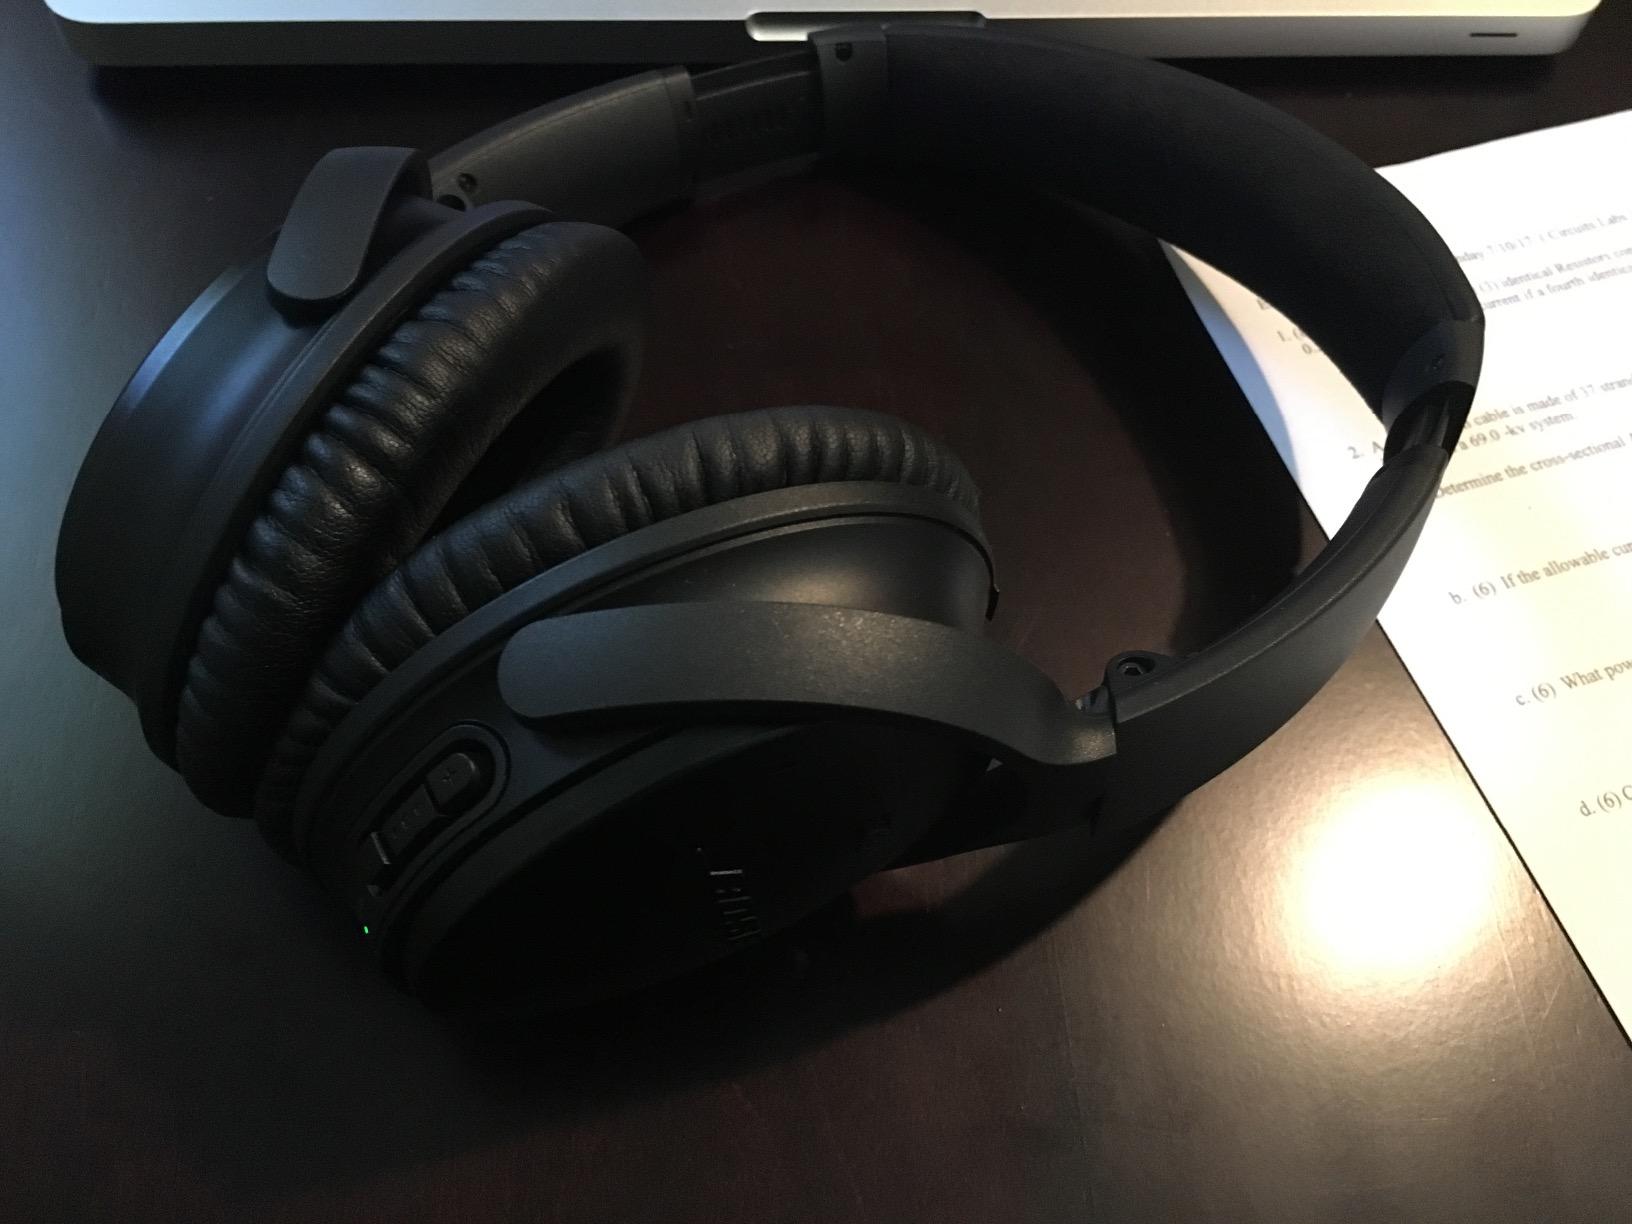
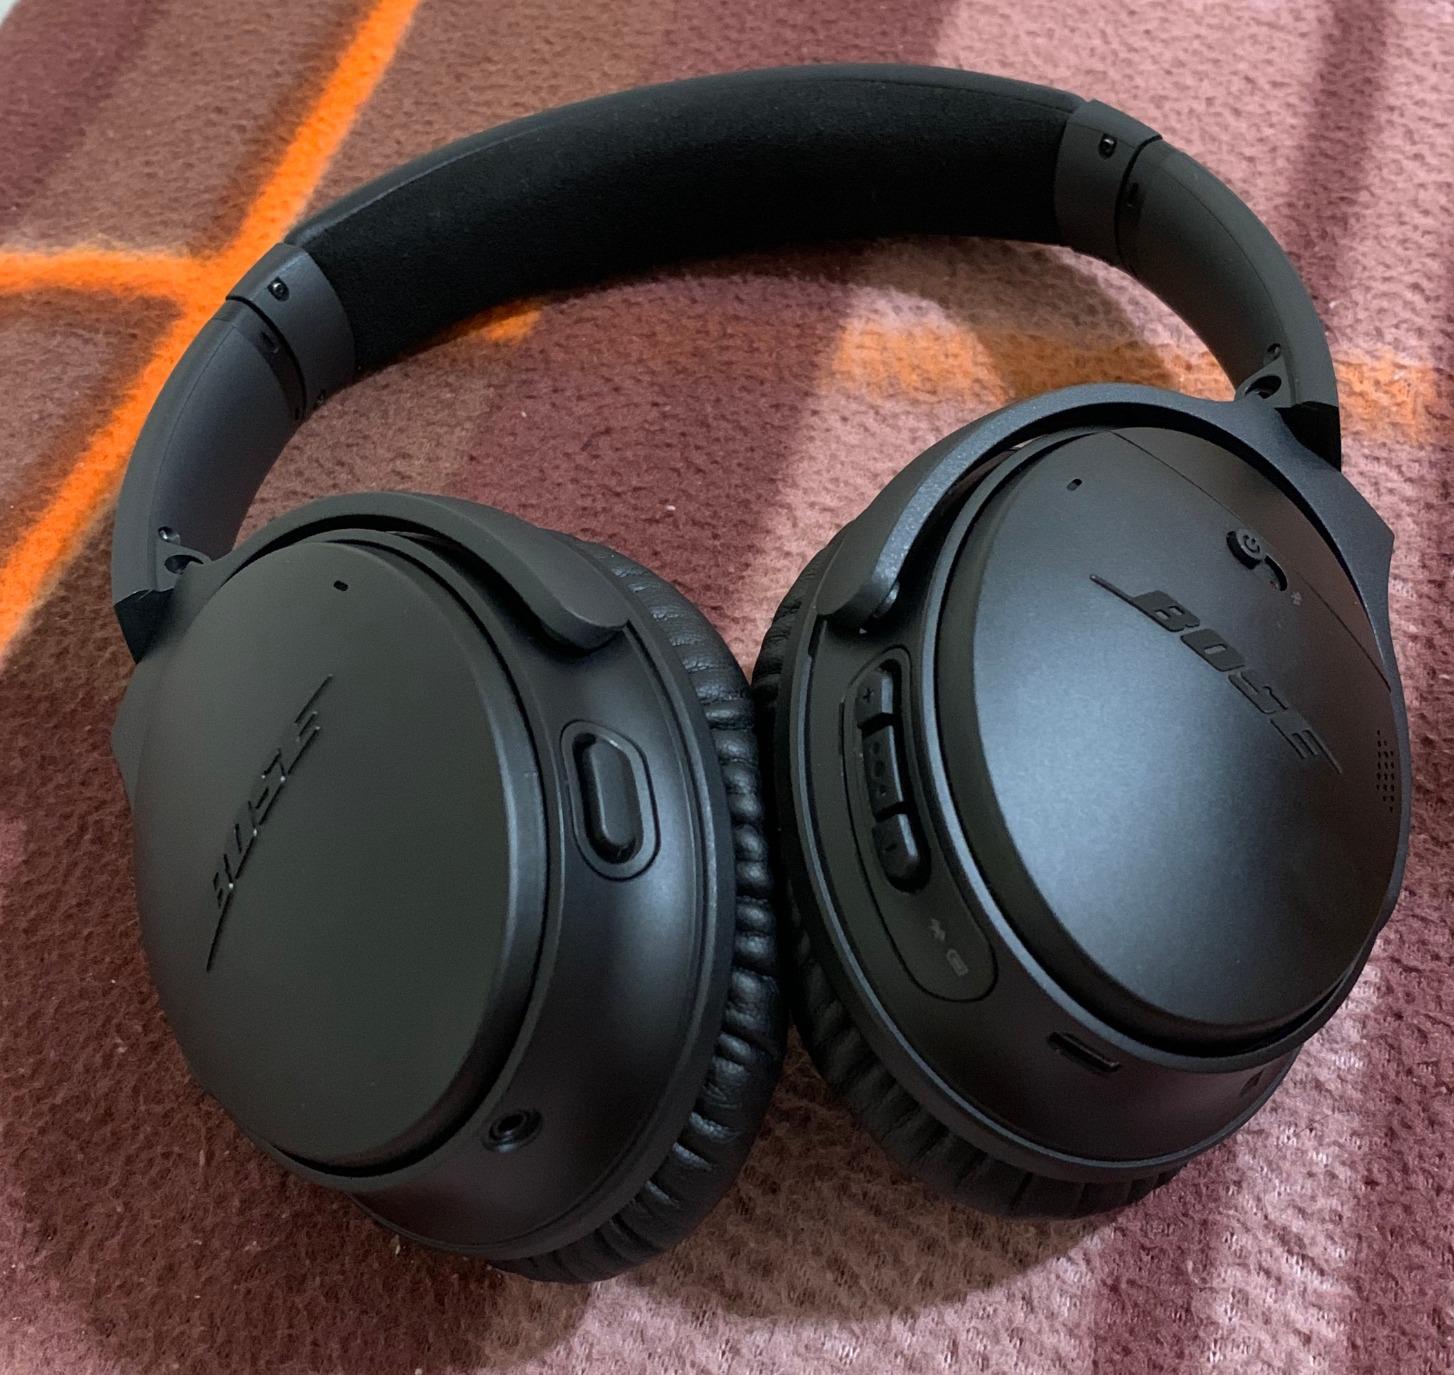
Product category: headphones
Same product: yes